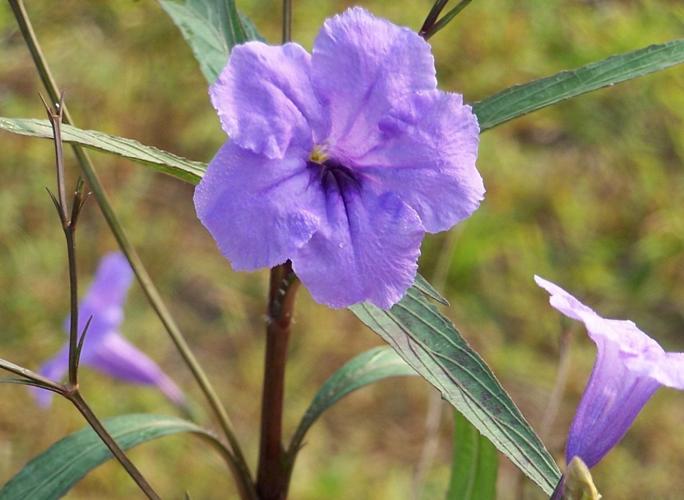
Label: mexican petunia